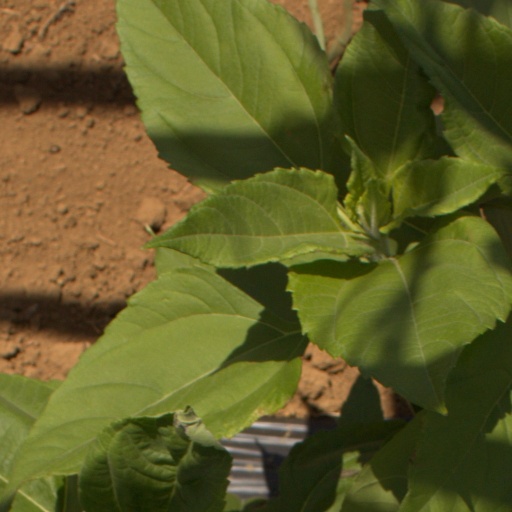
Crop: Jerusalem artichoke